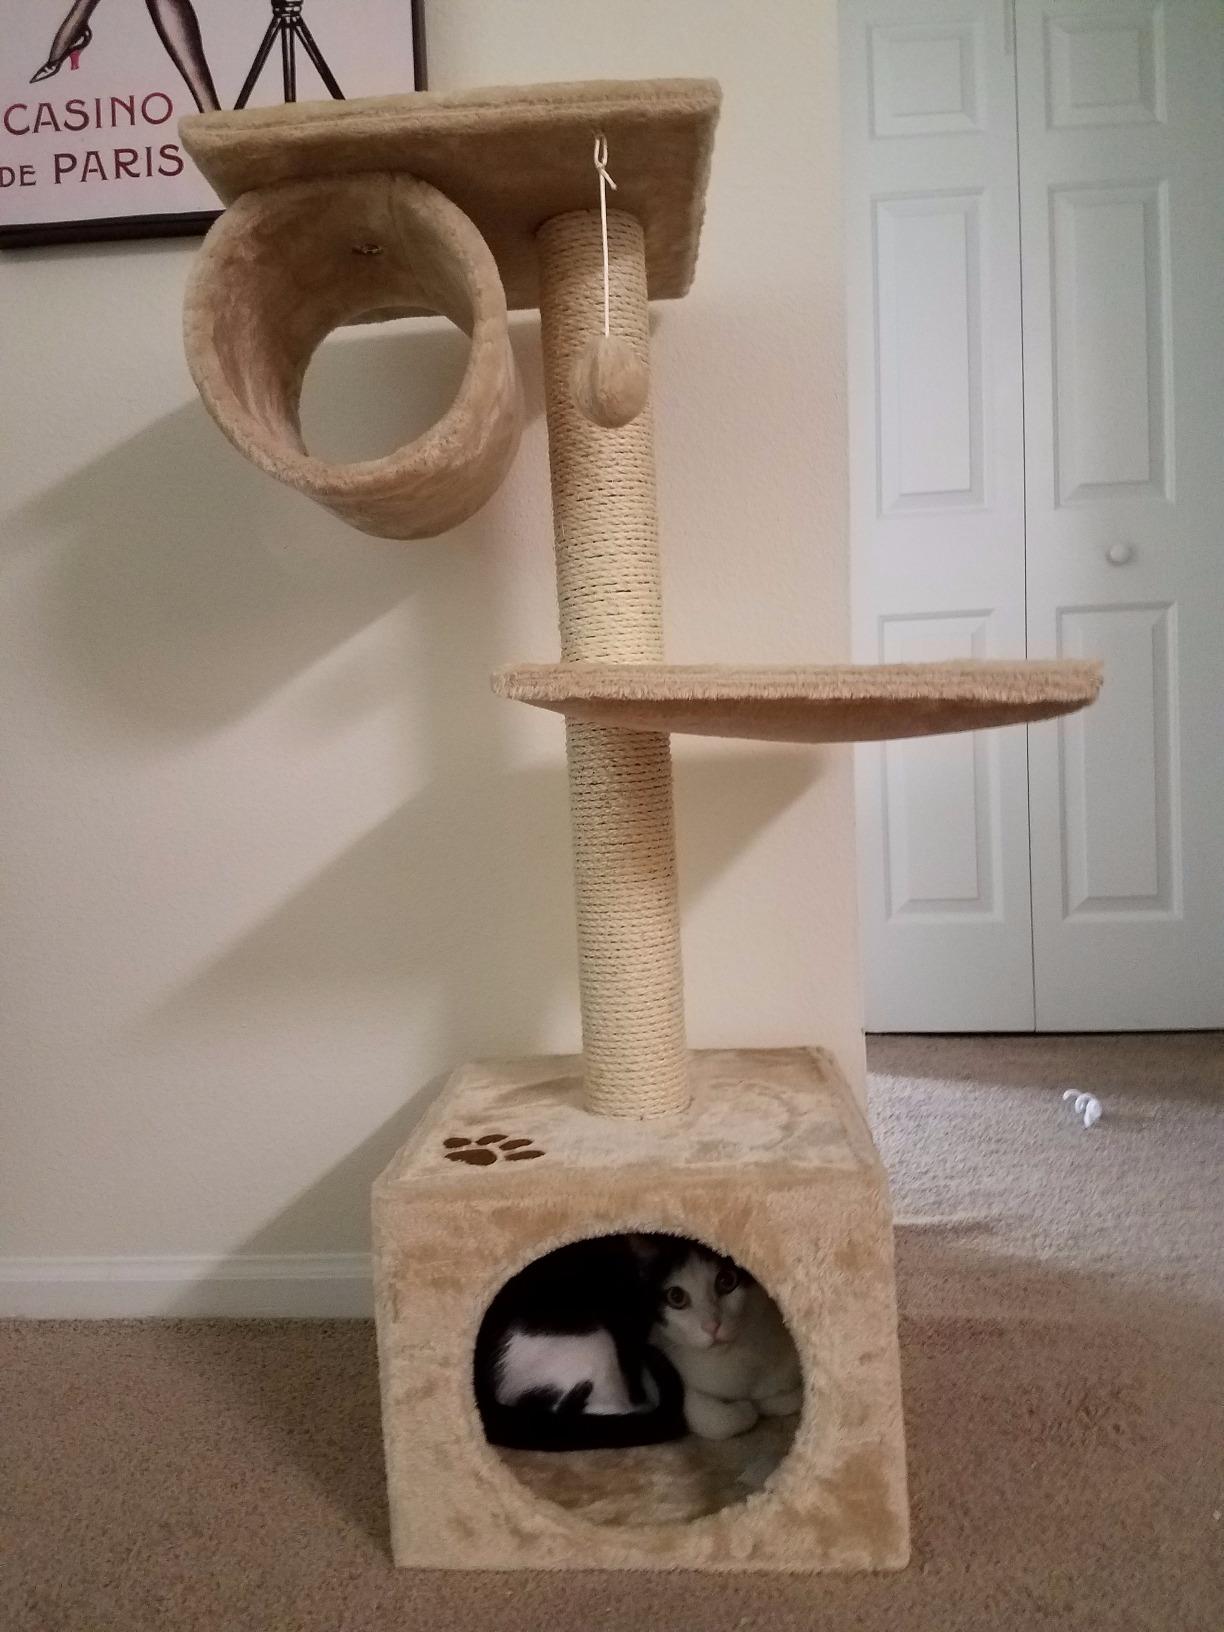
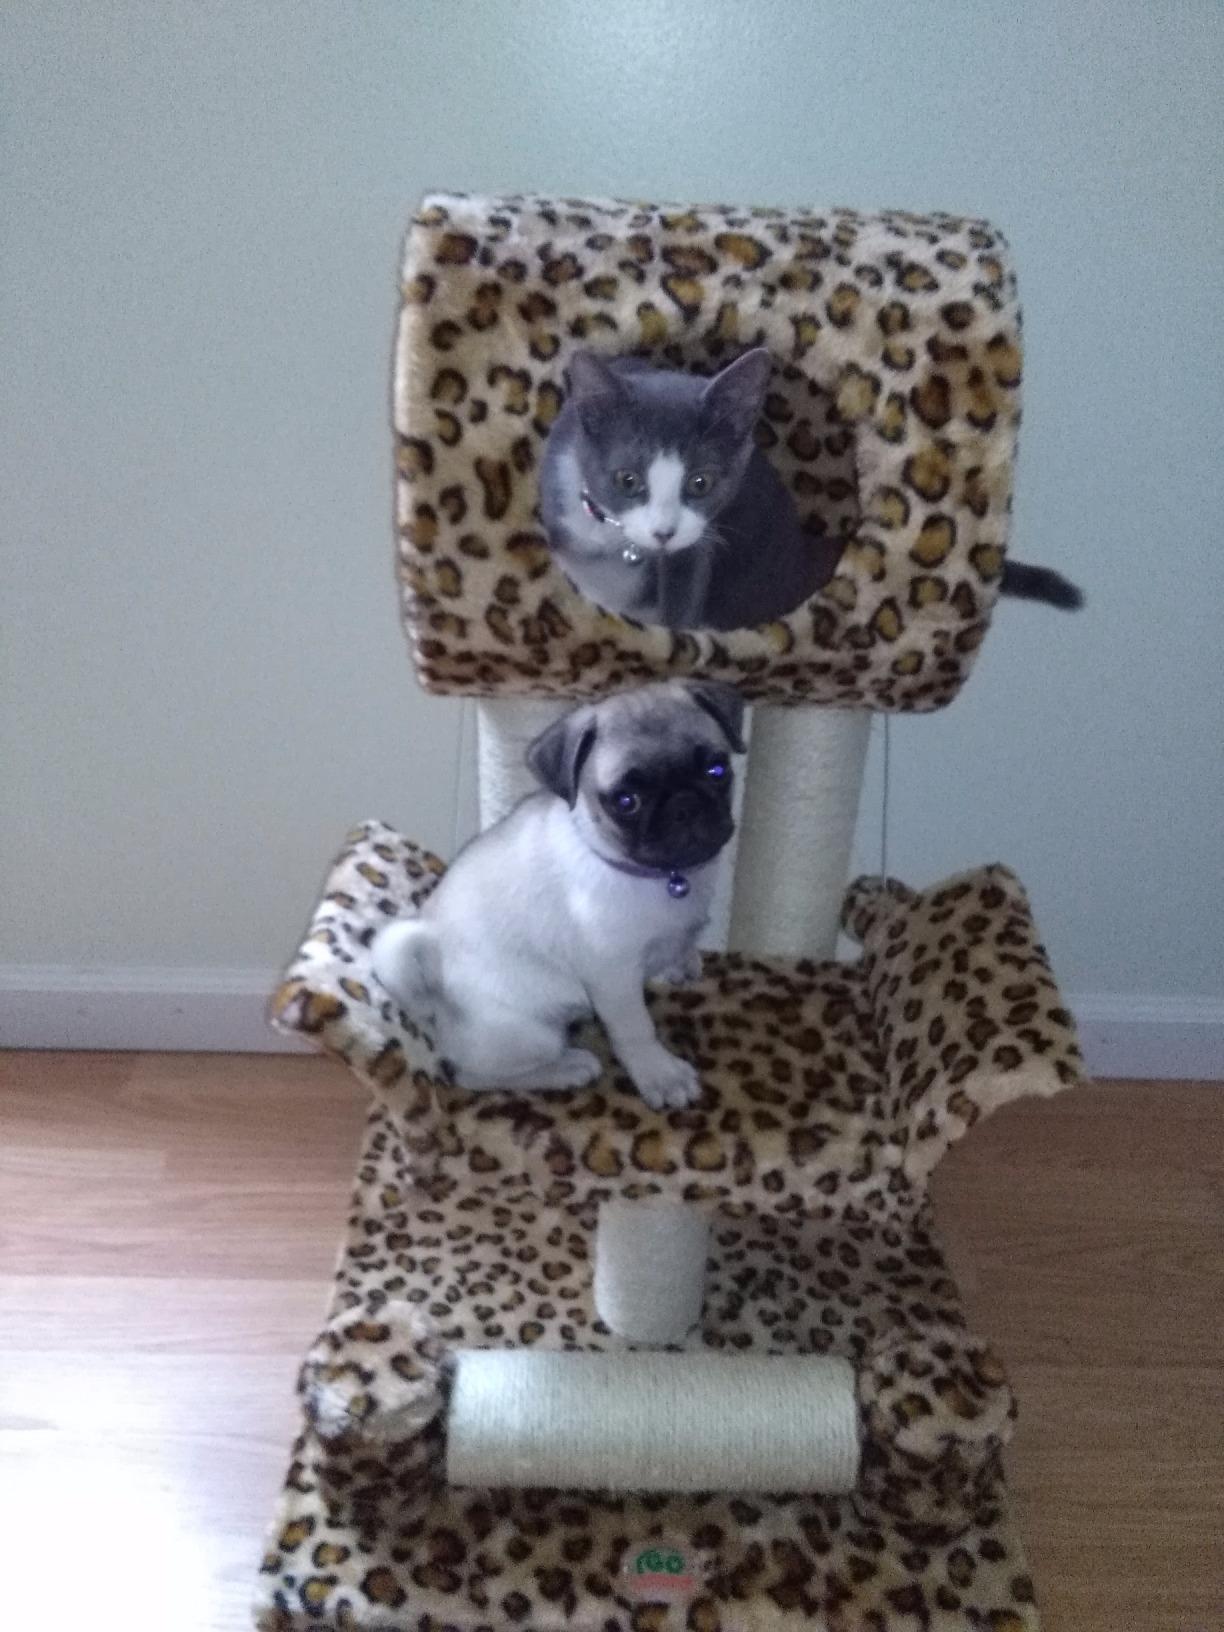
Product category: items_cat tree
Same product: no